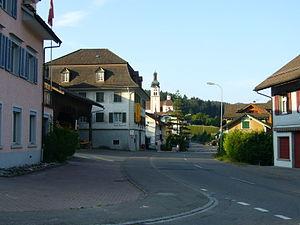
Fischingen est une commune suisse du canton de Thurgovie, réputée pour son abbaye et son église baroque.